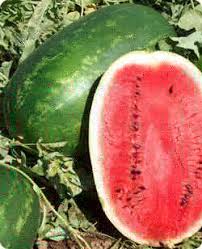
Label: Watermelon